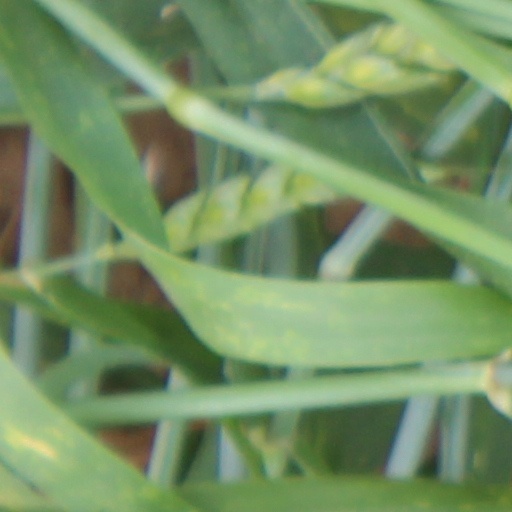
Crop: wheat